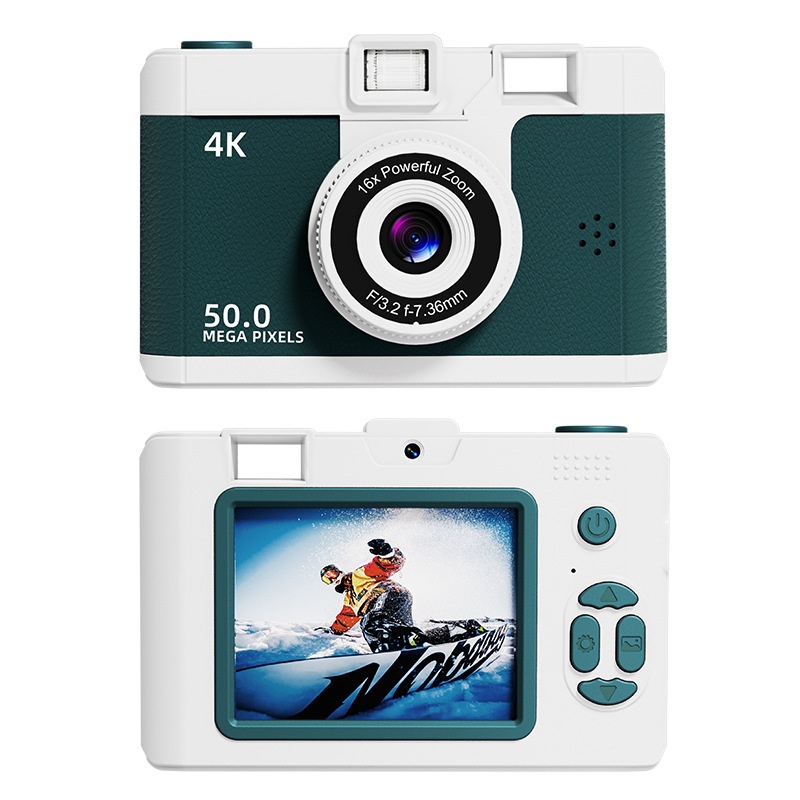
Compact 4K Digital Camera - 50MP, 16x Zoom, 2.4-inch IPS Screen, WiFi & Fill Light - Retro CCD Style(Green)
Brand: dropshipzone
Compact 4K Digital Camera - 50MP, 16x Zoom, 2.4-inch IPS Screen, WiFi & Fill Light - Retro CCD Style Product Description Capture every moment in stunning detail with our Compact 4K Digital Camera. This versatile camera combines high-resolution imaging with user-friendly features, making it perfect for everyday photography, vlogging, and capturing memories on the go. Boasting 50.0 megapixels for HD photography and 4K video recording capabilities, it delivers super clear image quality. The camera features a powerful 16x digital zoom to bring distant subjects closer, a vibrant 2.4-inch IPS high-definition display for easy framing and playback, and built-in WiFi for seamless connectivity. Its retro CCD camera aesthetic is complemented by modern functionalities, including a built-in fill light for improved shooting in low-light conditions and night scenes. Small, lightweight, and portable, this camera is designed to be your go-to device for recording life's precious moments anytime, anywhere. It's more than just a camera; it's a tool for vlogging and capturing diverse scenes from landscapes to portraits. Key Features 50.0 Megapixels & HD Highlight: Delivers high-resolution photos with exceptional clarity and detail. 4K HD Video Recording: Capture stunning videos in 4K resolution for lifelike playback. 16x Digital Zoom: Powerful zoom system allows you to get closer to distant subjects with reliable image quality, supported by intelligent anti-shake. 2.4-inch IPS Selfie Display: Large, high-definition IPS screen provides true-to-life display for easy framing, selfies, and reviewing shots. Built-in WiFi: Allows for easy photo and video transfer and potential remote control features (app dependent). Built-in Fill Light: Improves scene illumination in low-light environments and for night shooting, ensuring clear recordings. Compact & Portable Design: Small, lightweight, and easy to carry, making it perfect for travel and everyday use. Retro CCD Camera Style: Combines a classic aesthetic with modern digital capabilities. Versatile Use: Ideal for HD photography, vlogging, and capturing a wide range of scenes and moments. User-Friendly Interface: Simple button layout for easy operation, including power, mode selection, and navigation. Specifications Image Resolution: 50.0 Megapixels Video Resolution: 4K HD Zoom: 16x Digital Zoom Display: 2.4-inch IPS High-Definition Screen Connectivity: Built-in WiFi Lens: F/3.2 f=7.36mm (as printed on lens) Features: Fill Light, Anti-Shake (Intelligent) Storage: Requires SD card (not typically included, check package details) Power: Rechargeable Lithium Battery (details not specified, usually USB chargeable) Important Notes This product contains a lithium battery. Please do not aim at eyes or face during use or charging, especially when the fill light is active. An SD card is generally required for photo and video storage and may not be included; please check package contents. For optimal performance, use a high-speed SD card, especially for 4K video recording. Charge the battery fully before first use. Refer to the user manual for detailed operation instructions and WiFi connectivity setup. Keep the lens clean for the best image quality. Avoid exposing the camera to extreme temperatures or moisture. This camera is suitable for general photography and vlogging; it may not meet the demands of professional photography. Returns, Refunds and Replacements Products that are received faulty, damaged, or not as described are eligible for a return, refund, or replacement in accordance with the Australian Consumer Law (ACL). We are committed to ensuring all products meet the standards of quality and reliability expected by our customers. However, please note that we do not accept returns or provide refunds for change of mind. We encourage you to carefully consider your purchase to ensure it meets your needs and expectations. Delivery Timeframe Please note that we cannot guarantee the exact date of arrival, and the delivery timeframes (excluding weekends and public holidays) are as follows: For customers in Victoria, approximately 7-10 working days; For customers in NSW, SA, ACT, and QLD, approximately 9-12 working days; For customers in WA, NT, and TAS, approximately 9-12 working days.
Category: Cameras & Optics > Cameras > Digital Cameras > Compact Digital Cameras